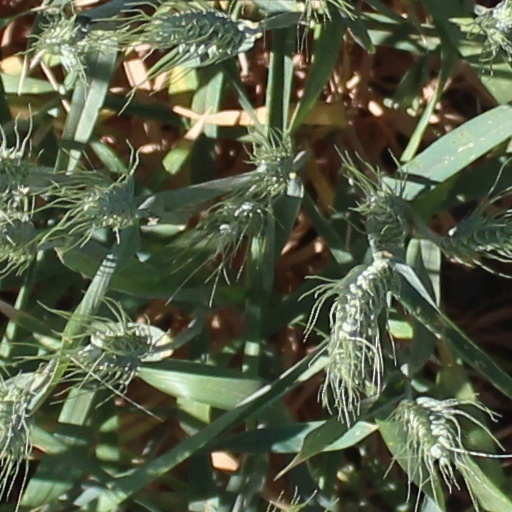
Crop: wheat